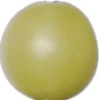
Label: Grape White 2